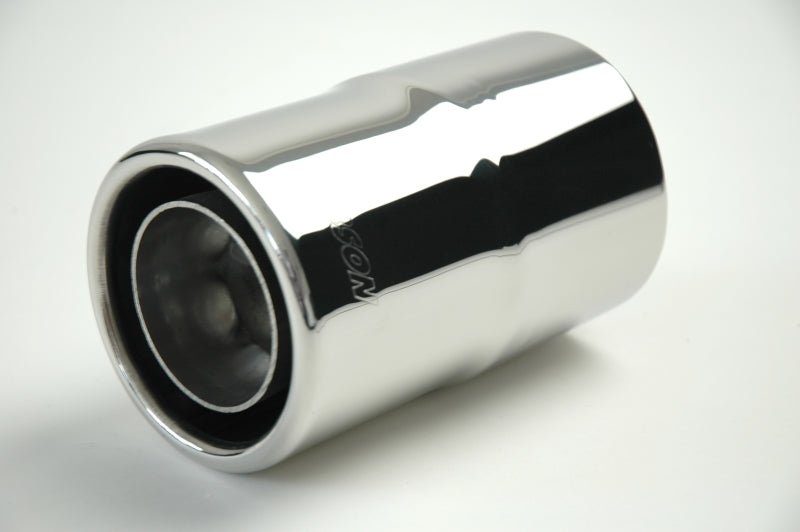
Gibson Marine Power Tip Muffler (Pair) - 4in Inlet/6.75in Length - Stainless
Brand: Gibson
Gibson Power Tip Clamp On Marine Mufflers, 4-in. inlet, 6.75-in. overall. Tested with minimal or no power loss. High quality, Stainless construction. OEM style transom or clamp on mount. Utilizes water to dampen the sound. Easy bolt-on installation. The Gibson Marine Mufflers have proven to reduce decibel ranges within and to surpass the 88db limits required by the California SAE J2005 Motorboat Sound Law without compromising power.
Category: Vehicles & Parts > Vehicle Parts & Accessories > Watercraft Parts & Accessories > Watercraft Exhaust Parts > Watercraft Mufflers & Parts